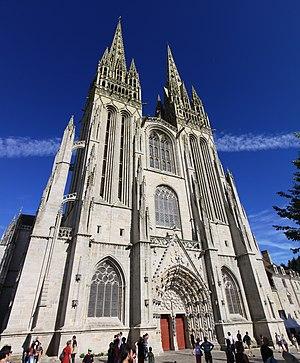
La liste des églises du Finistère recense de la manière la plus complète possible les églises, cathédrales et basiliques situées dans le département français du Finistère.
Cet article recense les monuments historiques de Quimper, en France.
Les listes suivantes recensent les cathédrales catholiques de France.